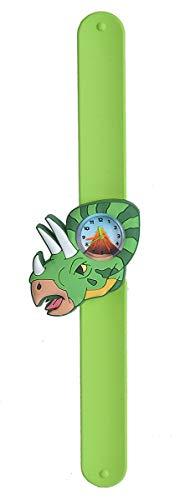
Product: Wild Republic Triceratops, Slap Bracelets for Kids, Watch, Educational Toys, 9"
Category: Toys & Games | Learning & Education | Counting & Math Toys
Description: Great Condition.
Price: $4.78
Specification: ProductDimensions:9x1x1inches|ItemWeight:0.96ounces|ShippingWeight:0.96ounces(Viewshippingratesandpolicies)|ASIN:B07P7M6WD4|Itemmodelnumber:22916|Manufacturerrecommendedage:3yearsandup